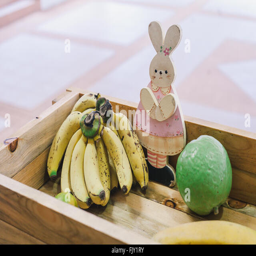
fruit with bananas in a wooden crate